Gartons Limited

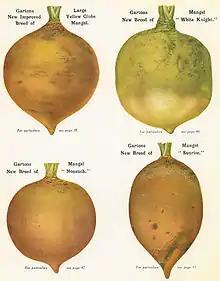

Rape varieties bred and introduced to UK agriculture include Broadleaved in 1906, Early Giant (1947) and Late Dwarf (1947).